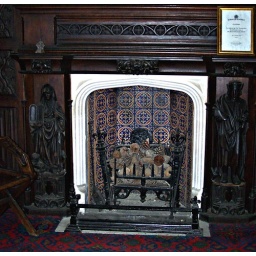
This fireplace beneath the tower of St Mary's wasbuilt to keep the Christie family warm duringwinter church services,